Tron: Deadly Discs

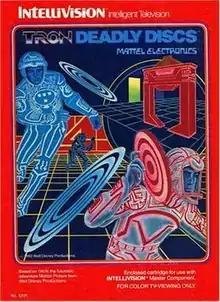
Intellivision box art

Tron: Deadly Discs is an action game for the Intellivision console, published by Mattel in 1982. The initial game design was done by Don Daglow, with further design and programming by Steven Sents. It is the first of three Intellivision games based on the Disney film "Tron".